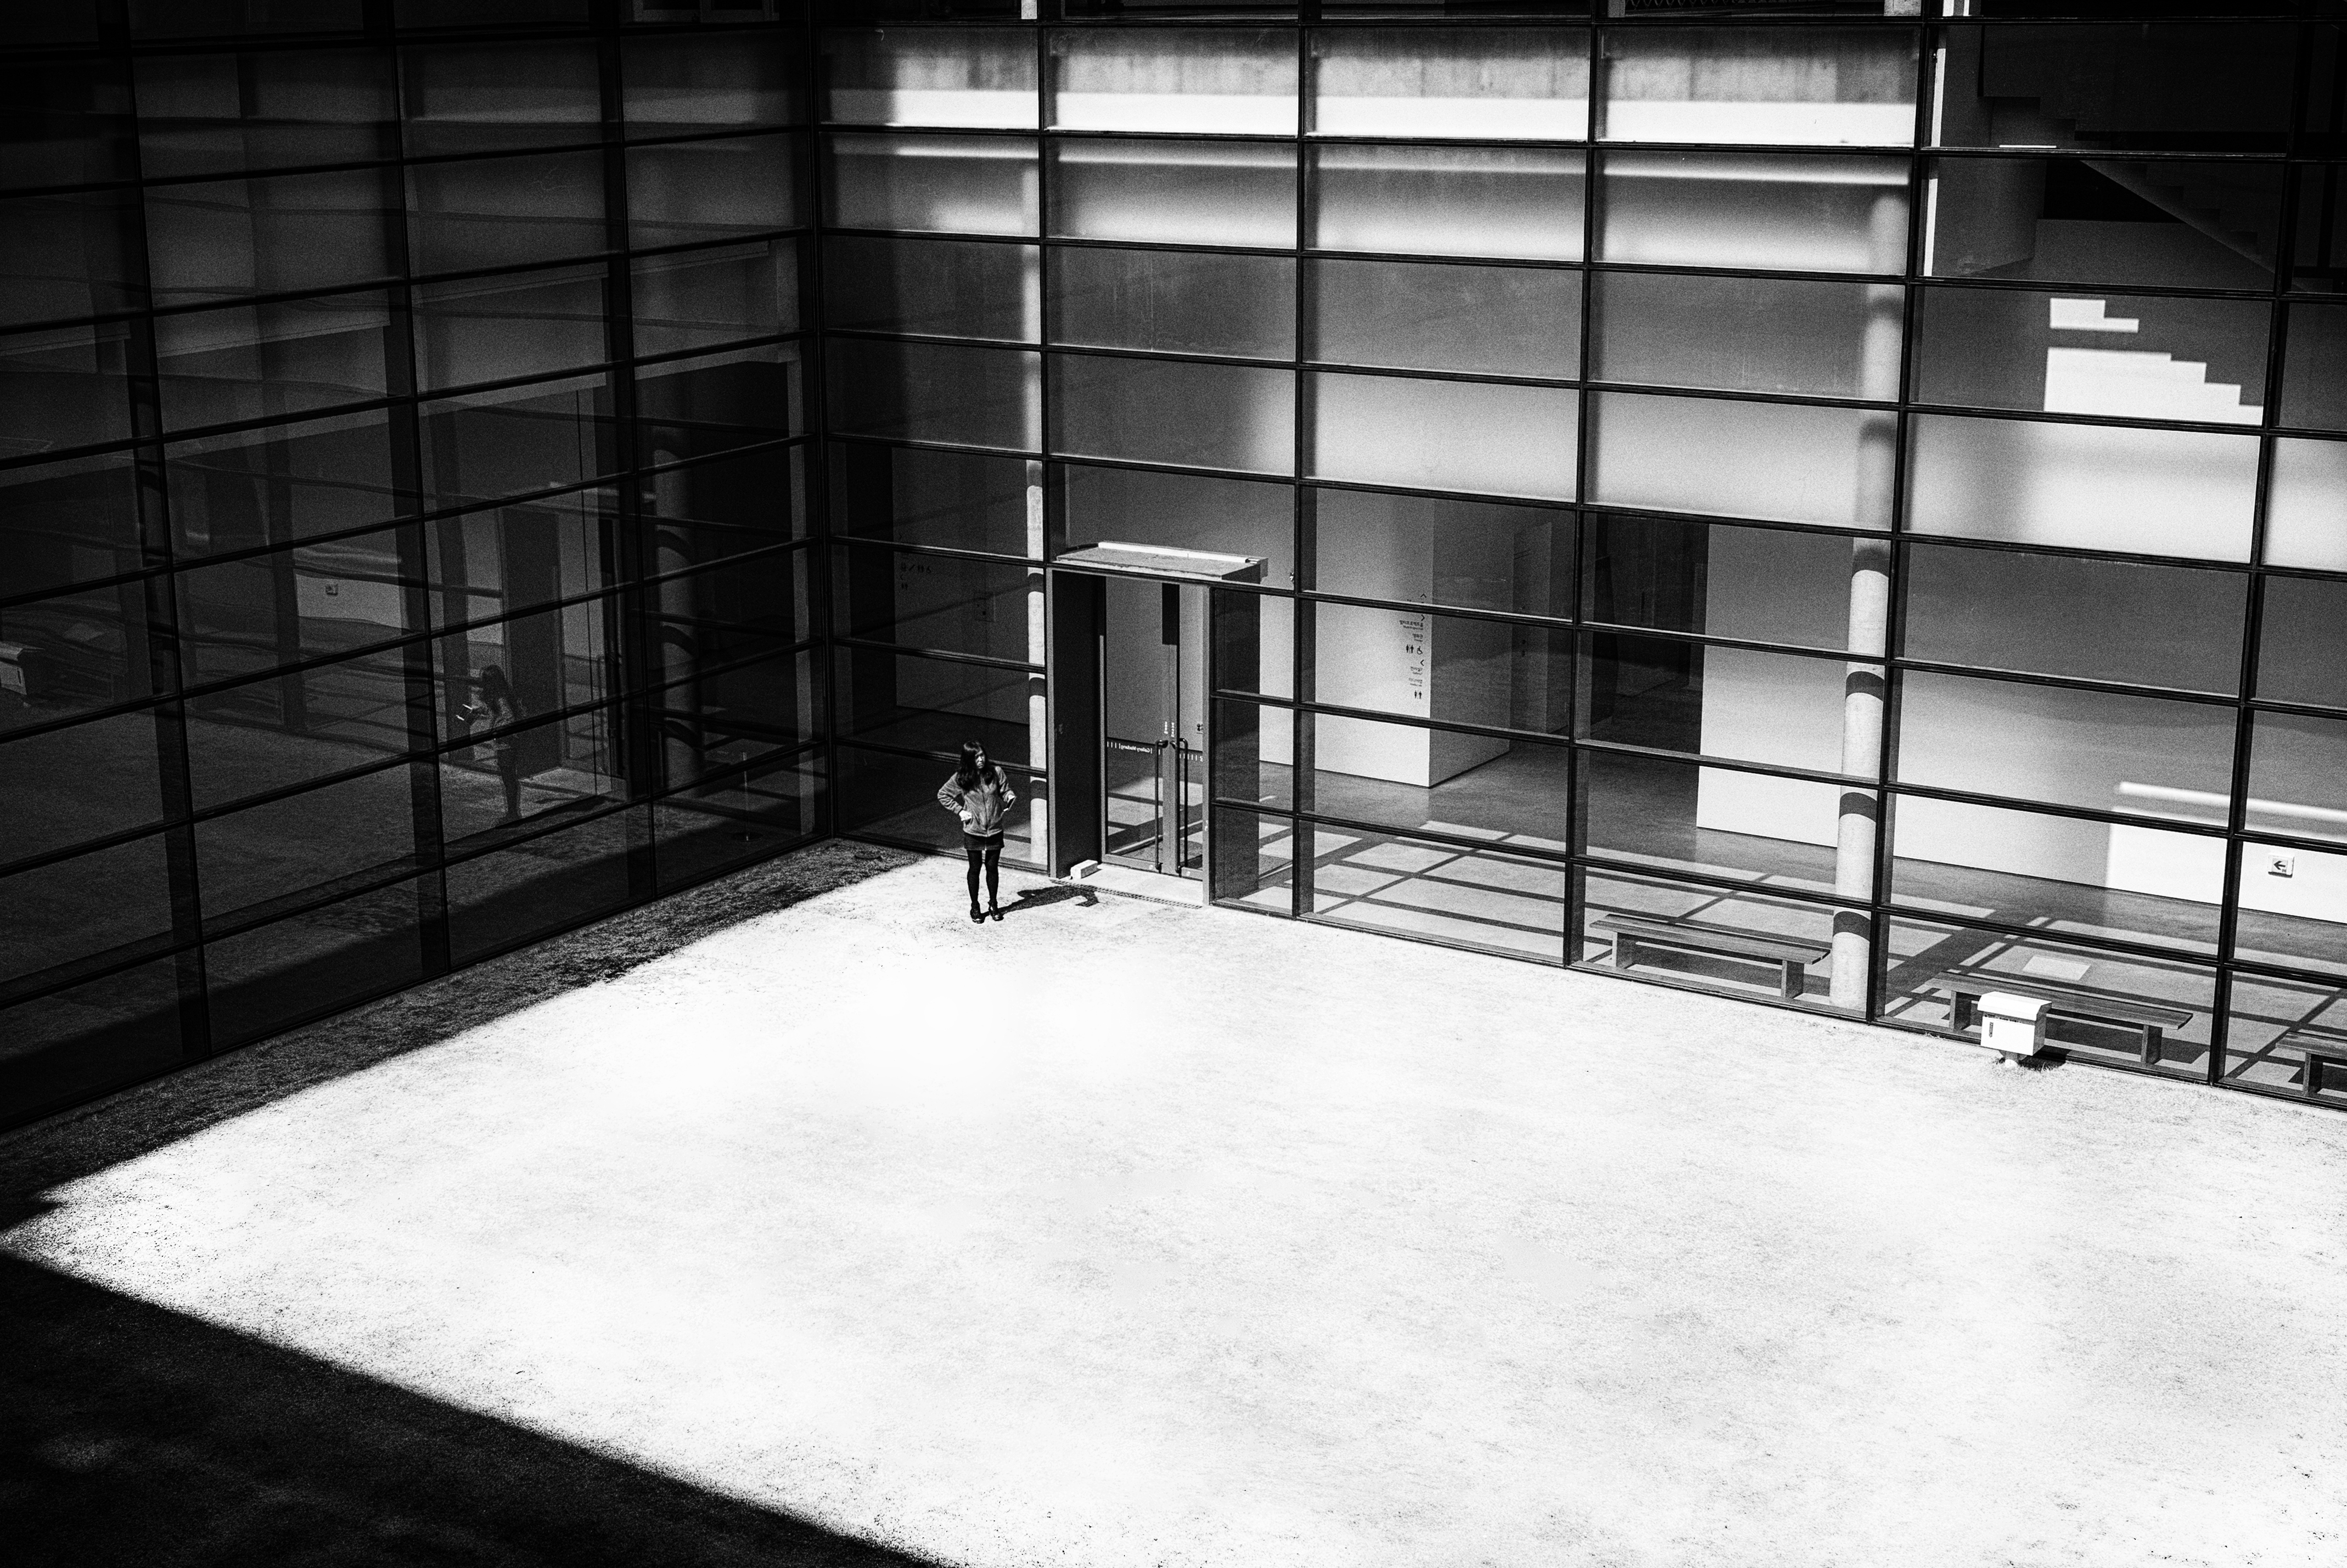
light, black and white, architecture, white, house, floor, window, wall, line, darkness, black, monochrome, interior design, streetphotography, bw, design, symmetry, shape, streetpics, seoul, ubanspaces, artinbw, dakohuang, flooring, monochrome photography, window covering